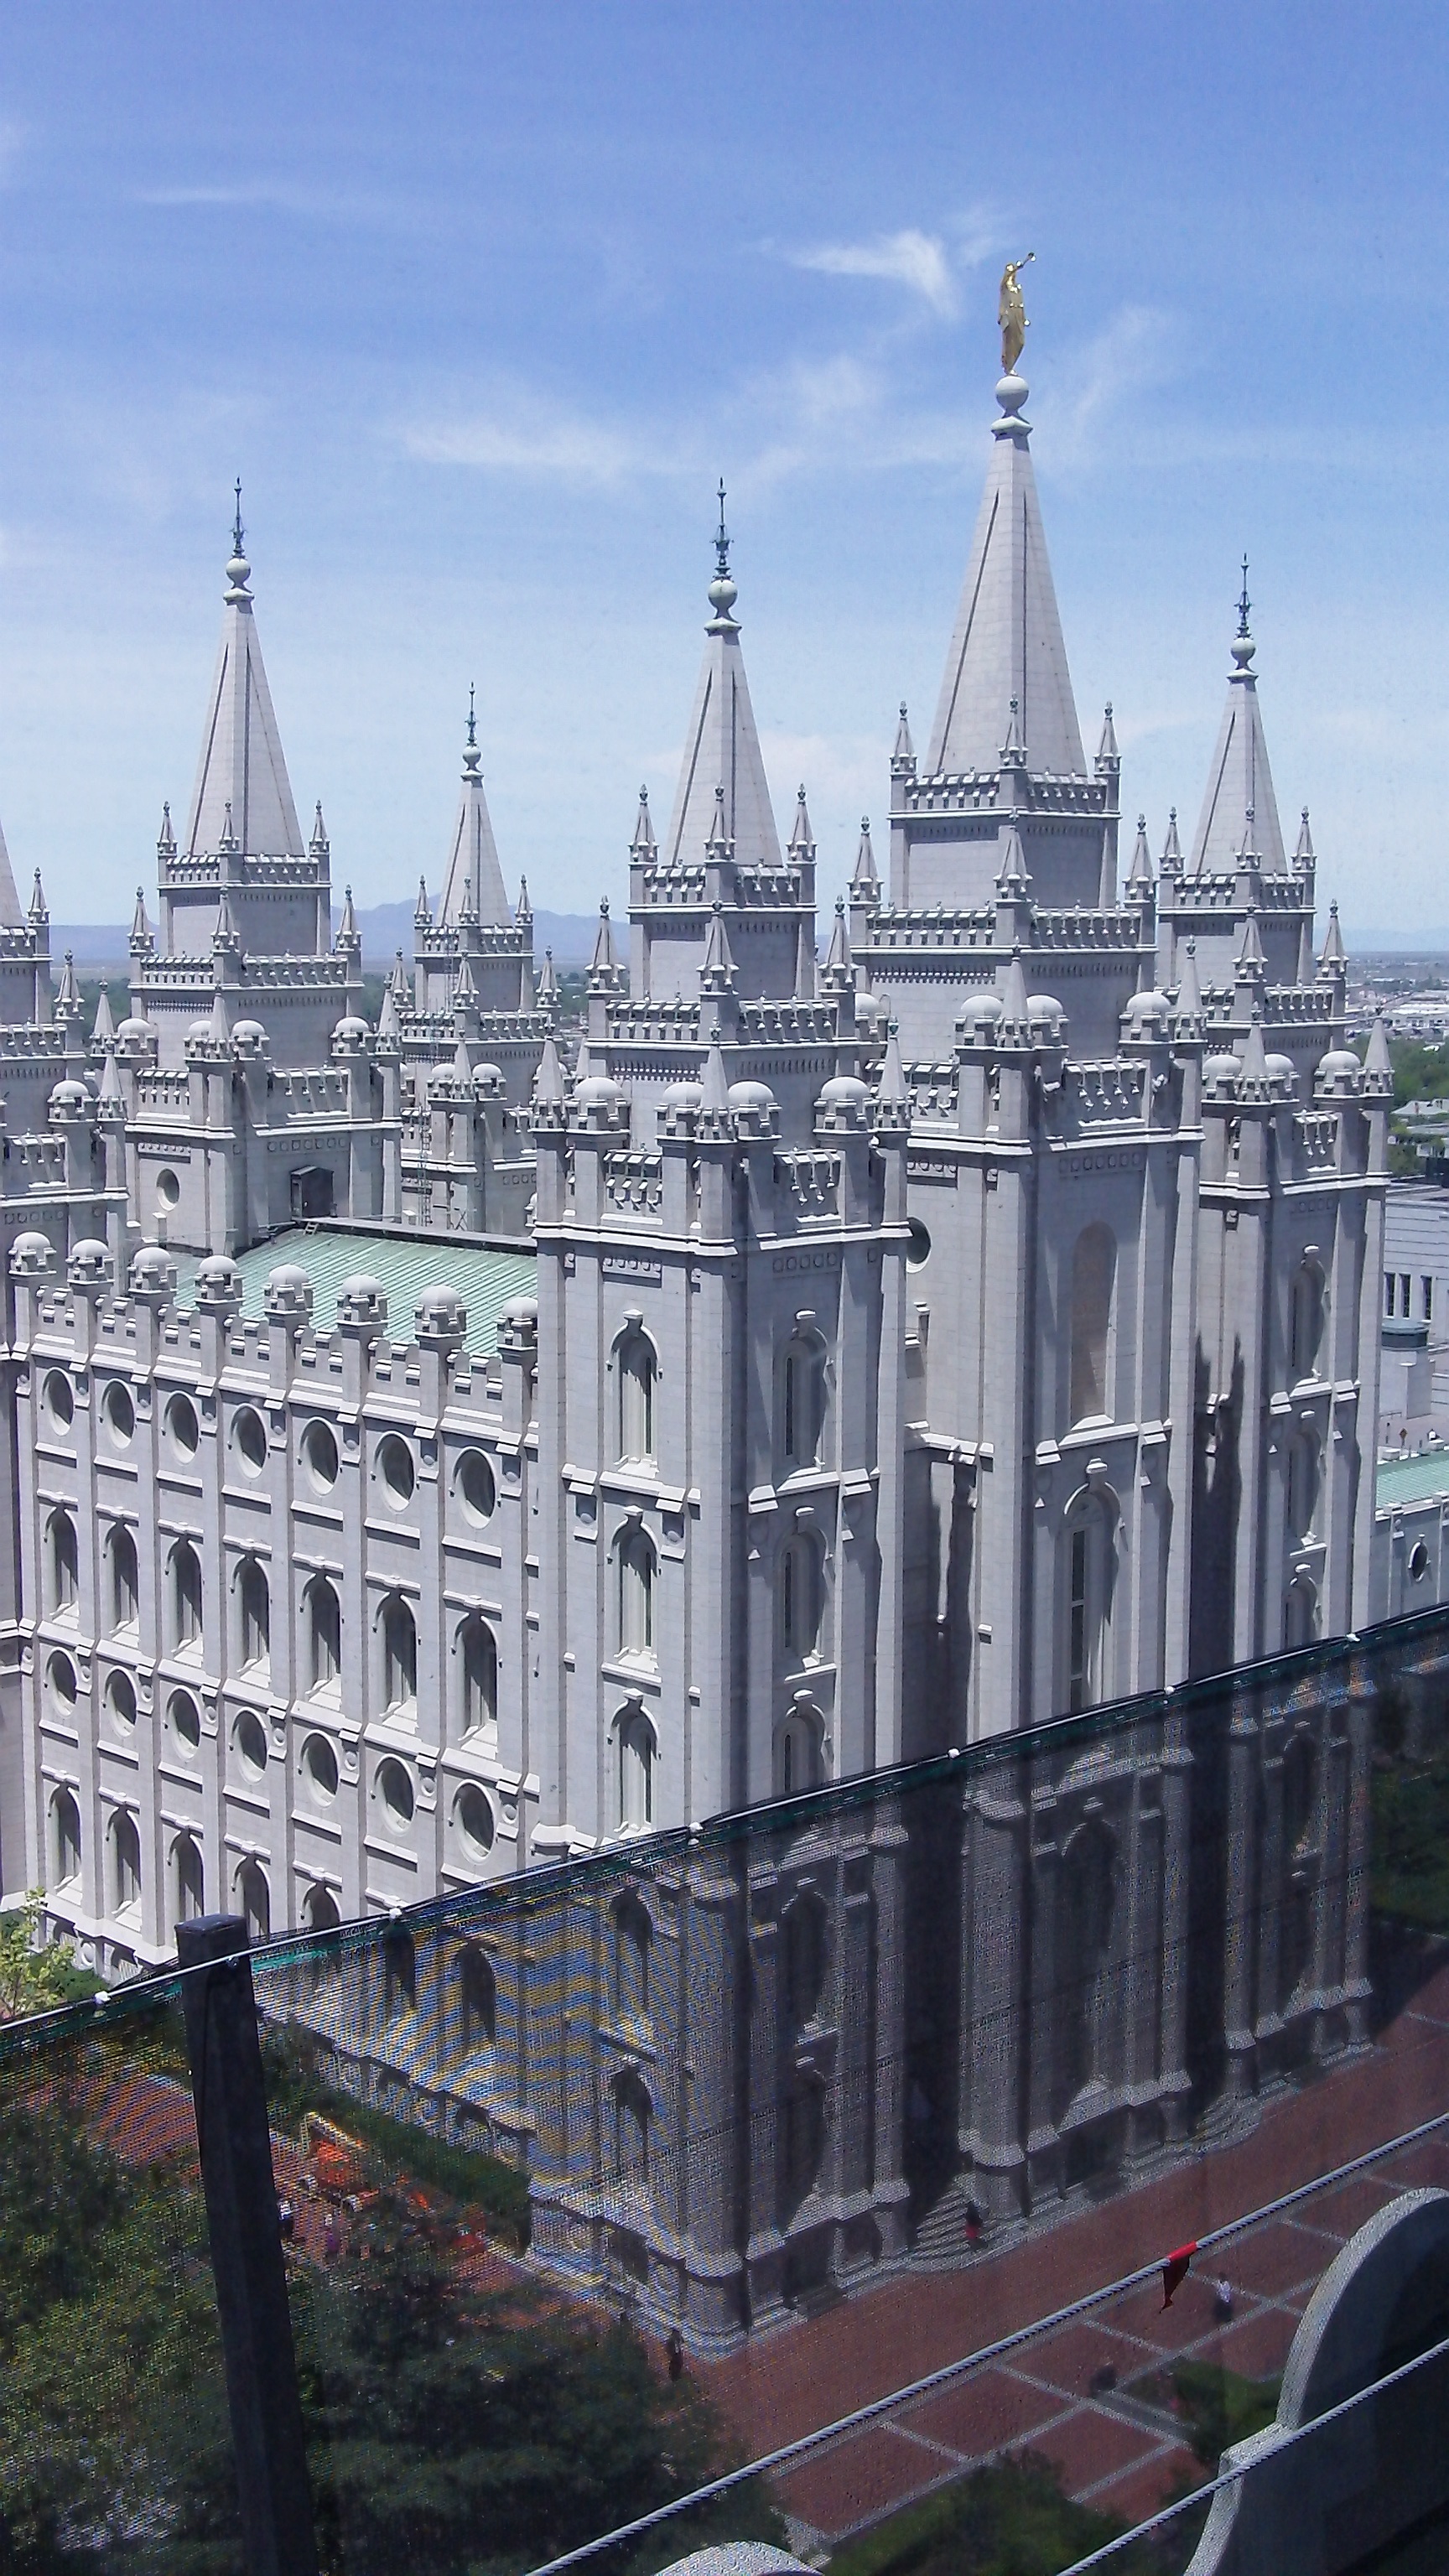
architecture, lake, building, chateau, skyscraper, cityscape, tower, landmark, salt, cathedral, tourism, christ, temple, spire, utah, jesus, christianity, saints, lds, metropolis, destinations, salt lake city, gothic architecture, tours, mormon, mormonism, latter day, joseph smith building, salt lake city temple